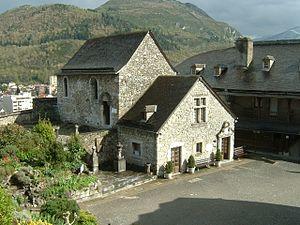
Lourdes (Hautes-Pyrénées, Midi-Pyrénées, France)
Le château fort de Lourdes est une fortification médiévale située sur la commune française de Lourdes dans le département des Hautes-Pyrénées en région Occitanie.